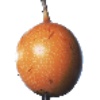
Label: Granadilla 1